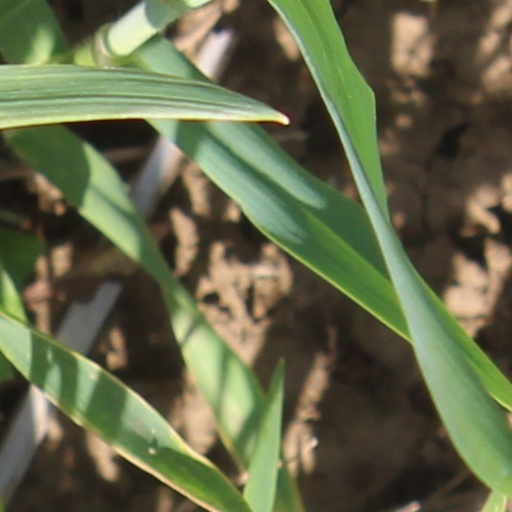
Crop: wheat